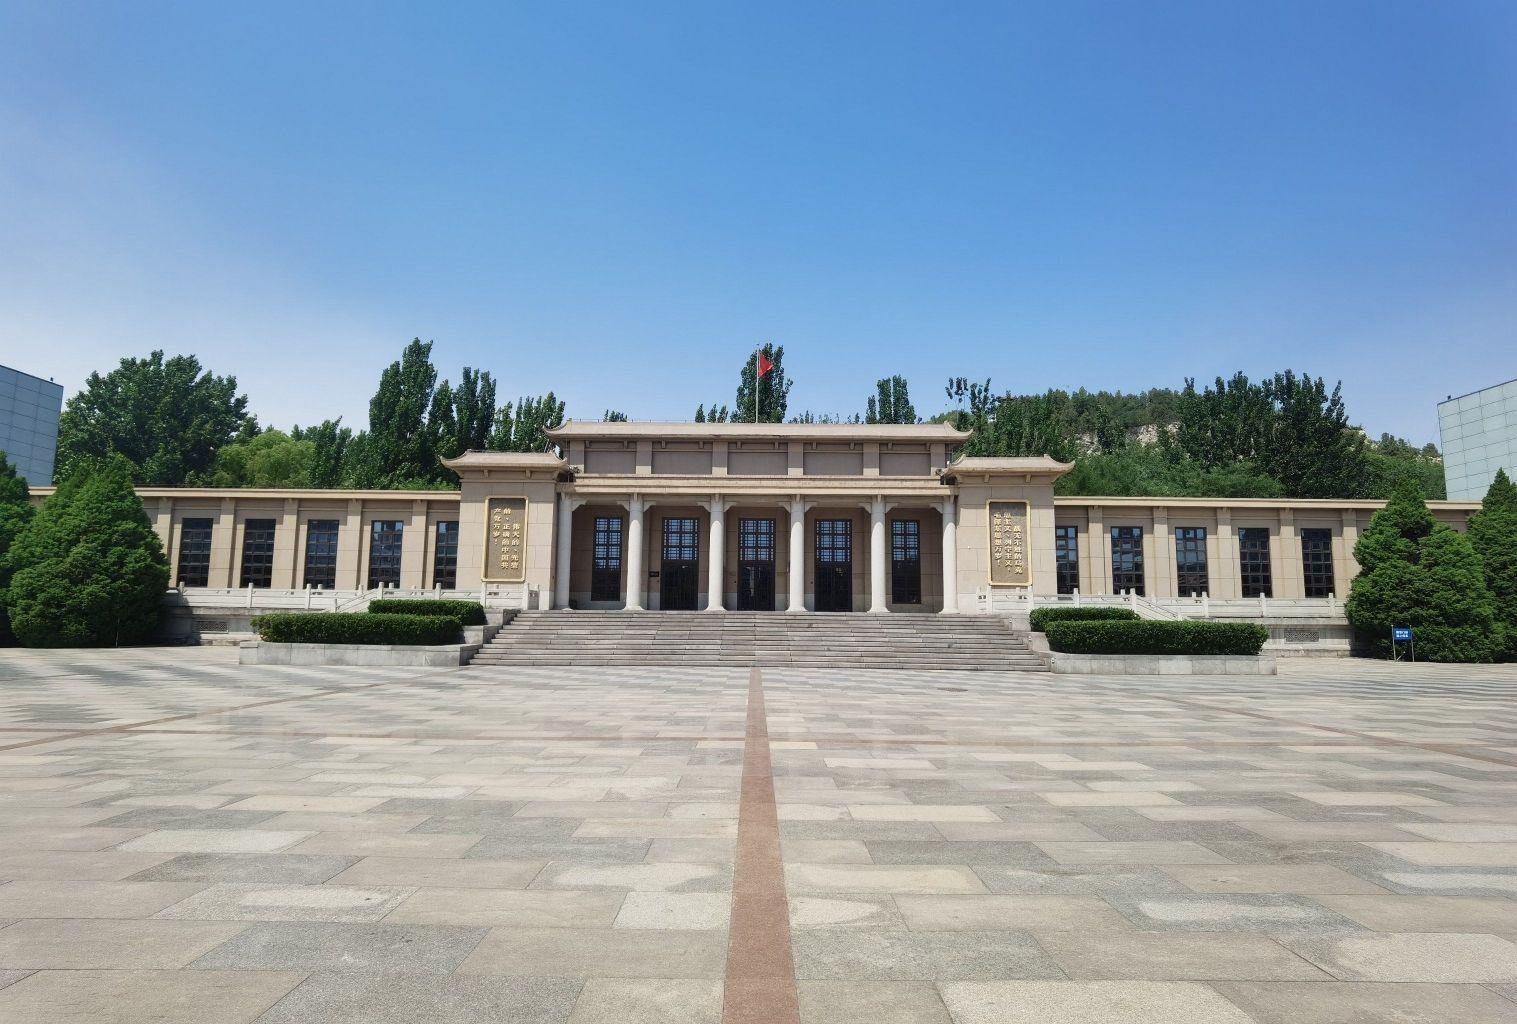
地标名称：唐山博物馆
所在城市：唐山市·路北区